Edith Somerville

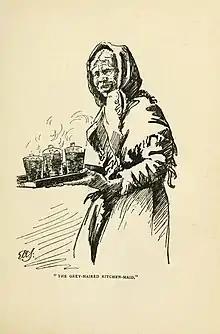
An illustration by Somerville in "All on the Irish Shore"

The eldest of eight children, Somerville was born on the island of Corfu, then part of the United States of the Ionian Islands, a British protectorate where her father was stationed. A year later, her father retired to Drishane, Castletownshend, County Cork, where Somerville grew up. Somerville is said to have dominated her sister and brothers in a family where women were encouraged to be bold. She received her primary education at home, and then attended Alexandra College in Dublin. In 1884 she went to Paris for the first of several trips to study art at the Académie Colarossi and Académie Delécluse, and then spent a term at the Westminster School of Art in Dean's Yard, Westminster. At home, riding and painting were her absorbing interests.